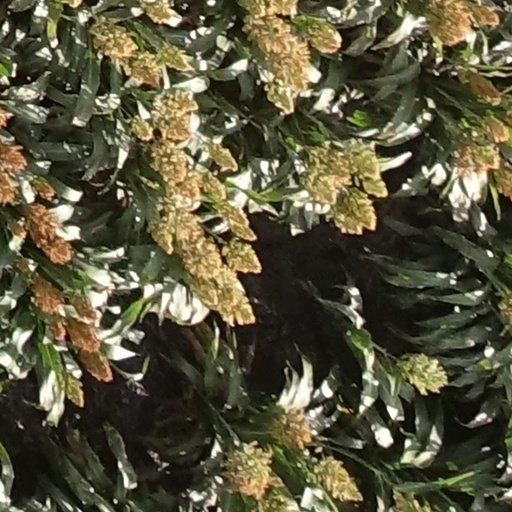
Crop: sorghum